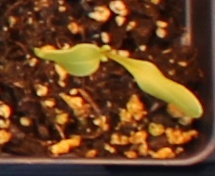
Label: Sugar beet